Colleter (botany)

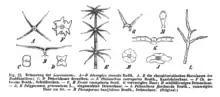
Several hair types occur on plants of Loganiaceae, including multicellular secretory colleters shown here in cross-section (C, D, H).

Colleters are plant structures, multicellular secretory hairs, found in groups near the base of petioles, on stipules, and on sepals. They are found in members of the Loganiaceae and Rubiaceae families.